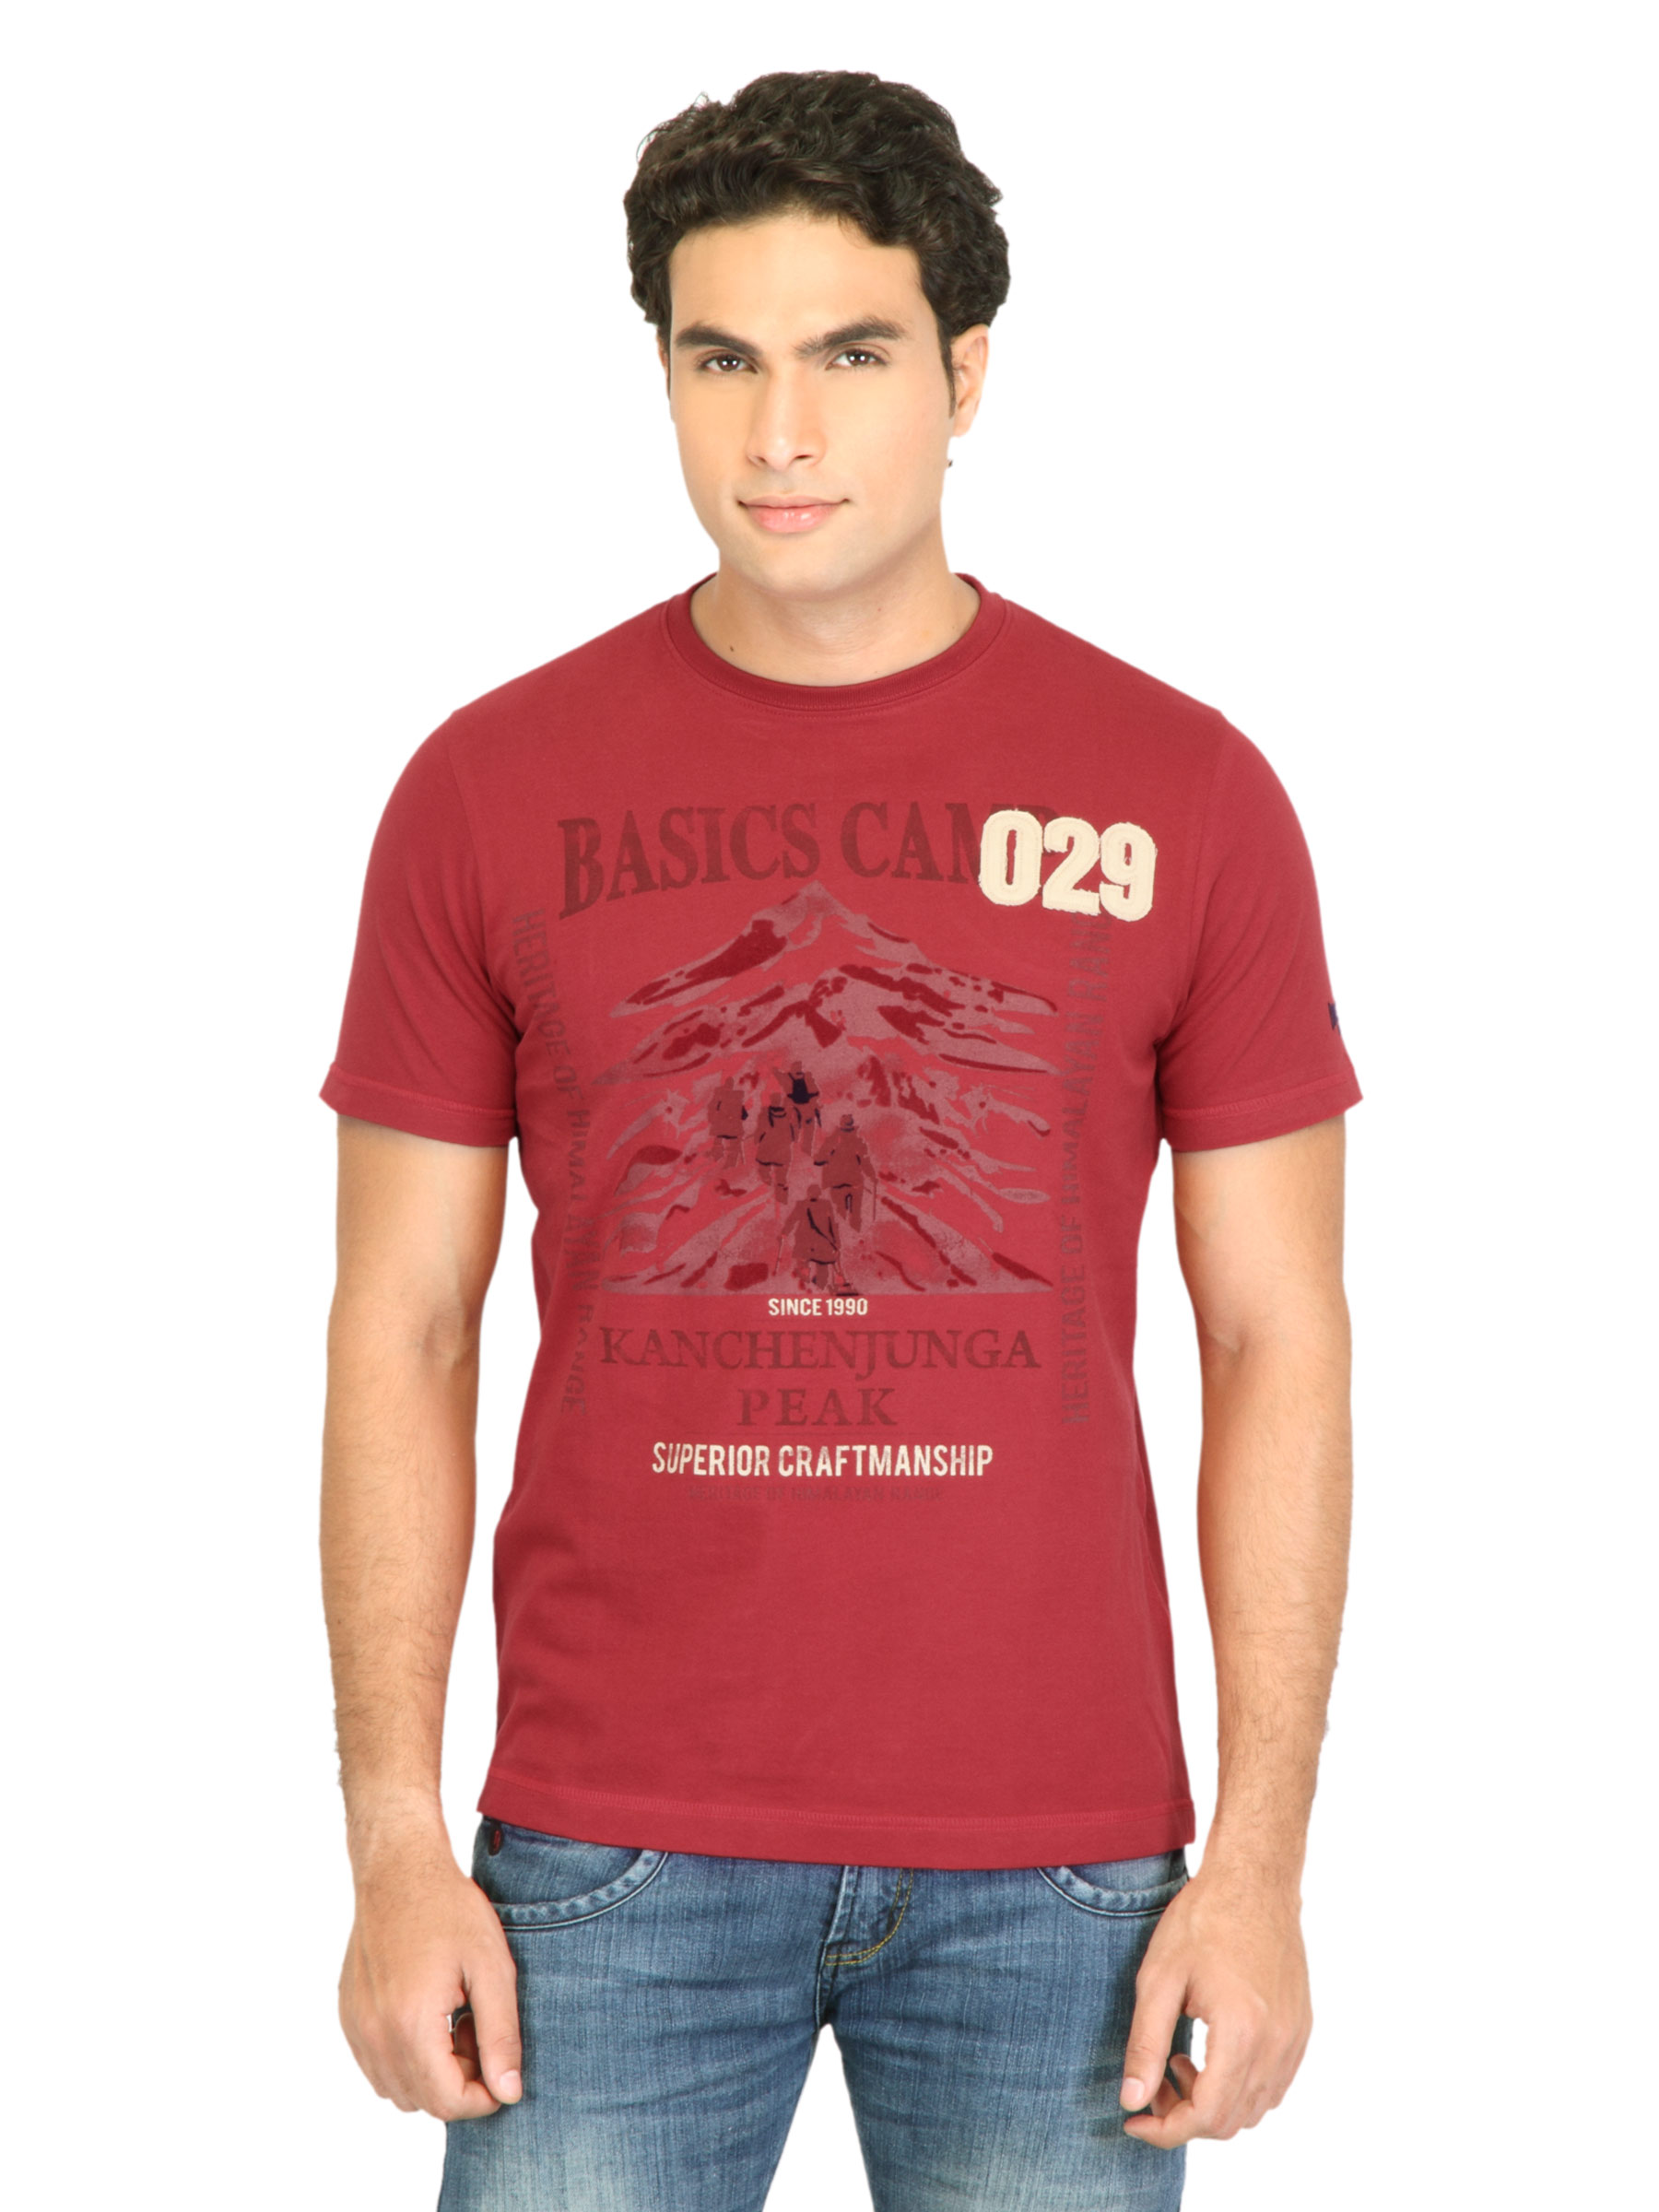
Basics Men Red Printed T-shirt
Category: Apparel / Topwear / Tshirts
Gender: Men
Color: Red
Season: Fall 2011
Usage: Casual